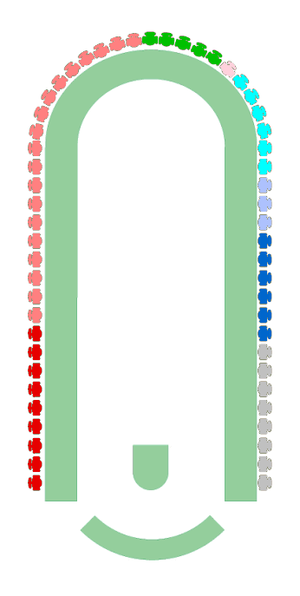
Composition du Conseil régional de Picardie en 2004
Le conseil régional de Picardie est l'assemblée délibérante de l'ancienne région Picardie, collectivité territoriale décentralisée. Son siège se trouvait à Amiens et il était dirigé par son dernier président Claude Gewerc entre le 28 mars 2004 et le 31 décembre 2015.
Le conseil régional de Picardie siégeait à Amiens, au 11 Mail Albert 1ᵉʳ en face du Cirque municipal, et était présidé par le socialiste Claude Gewerc entre son élection 2004 jusqu'au 31 décembre 2015, avant que la fusion entre le Nord-Pas-de-Calais et la Picardie deviennent les Hauts-de-France au 1ᵉʳ janvier 2016.
Les élections régionales ont eu lieu les 21 et 28 mars 2004. La région bascule à gauche, Claude Gewerc étant élu à la faveur d'une triangulaire face au ministre de l'Éducation nationale Gilles de Robien et après ralliement de la liste PCF à la liste socialiste.